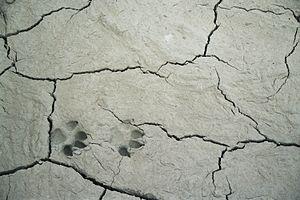
Un digitigrade est un animal marchant et reposant sur ses doigts ou ses pouces. Les digitigrades rassemblent les oiseaux marcheurs, les félins, les canidés et plusieurs autres mammifères. En revanche les humains, les ours et nombres d'autres ont un déplacement plantigrade, d'autre encore ongulés. Ceux digitigrades se déplacent généralement plus rapidement et silencieusement que les autres mammifères.